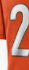
Number: 2